Freethinkers' Hall

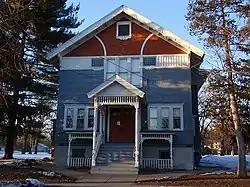

Freethinkers Hall, also known as Park Hall, is a meeting hall in Sauk City, Wisconsin. Designed by Alfred Clas, Freethinkers Hall was built in 1884 for the local Freethinkers congregation, or "Freie Gemeinde" in German. The congregation had been formed by German immigrants in 1852, and became the last extant Freethinker congregation in North America. It affiliated with the American Unitarian Association in 1955. The group meets in the hall to this day.